Combat operations in 2012 during the Battle of Aleppo

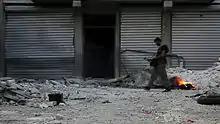
Free Syrian Army fighter walking among rubble in Aleppo.

From 3 to 5 August 2012, the rebel offensive began to stall. The Syrian Army finished deploying 20,000 reinforcements. Rebels retreated after they failed to capture Menagh Military Airbase and the state TV station in Izaa district, a few blocks northeast of Salaheddine district.